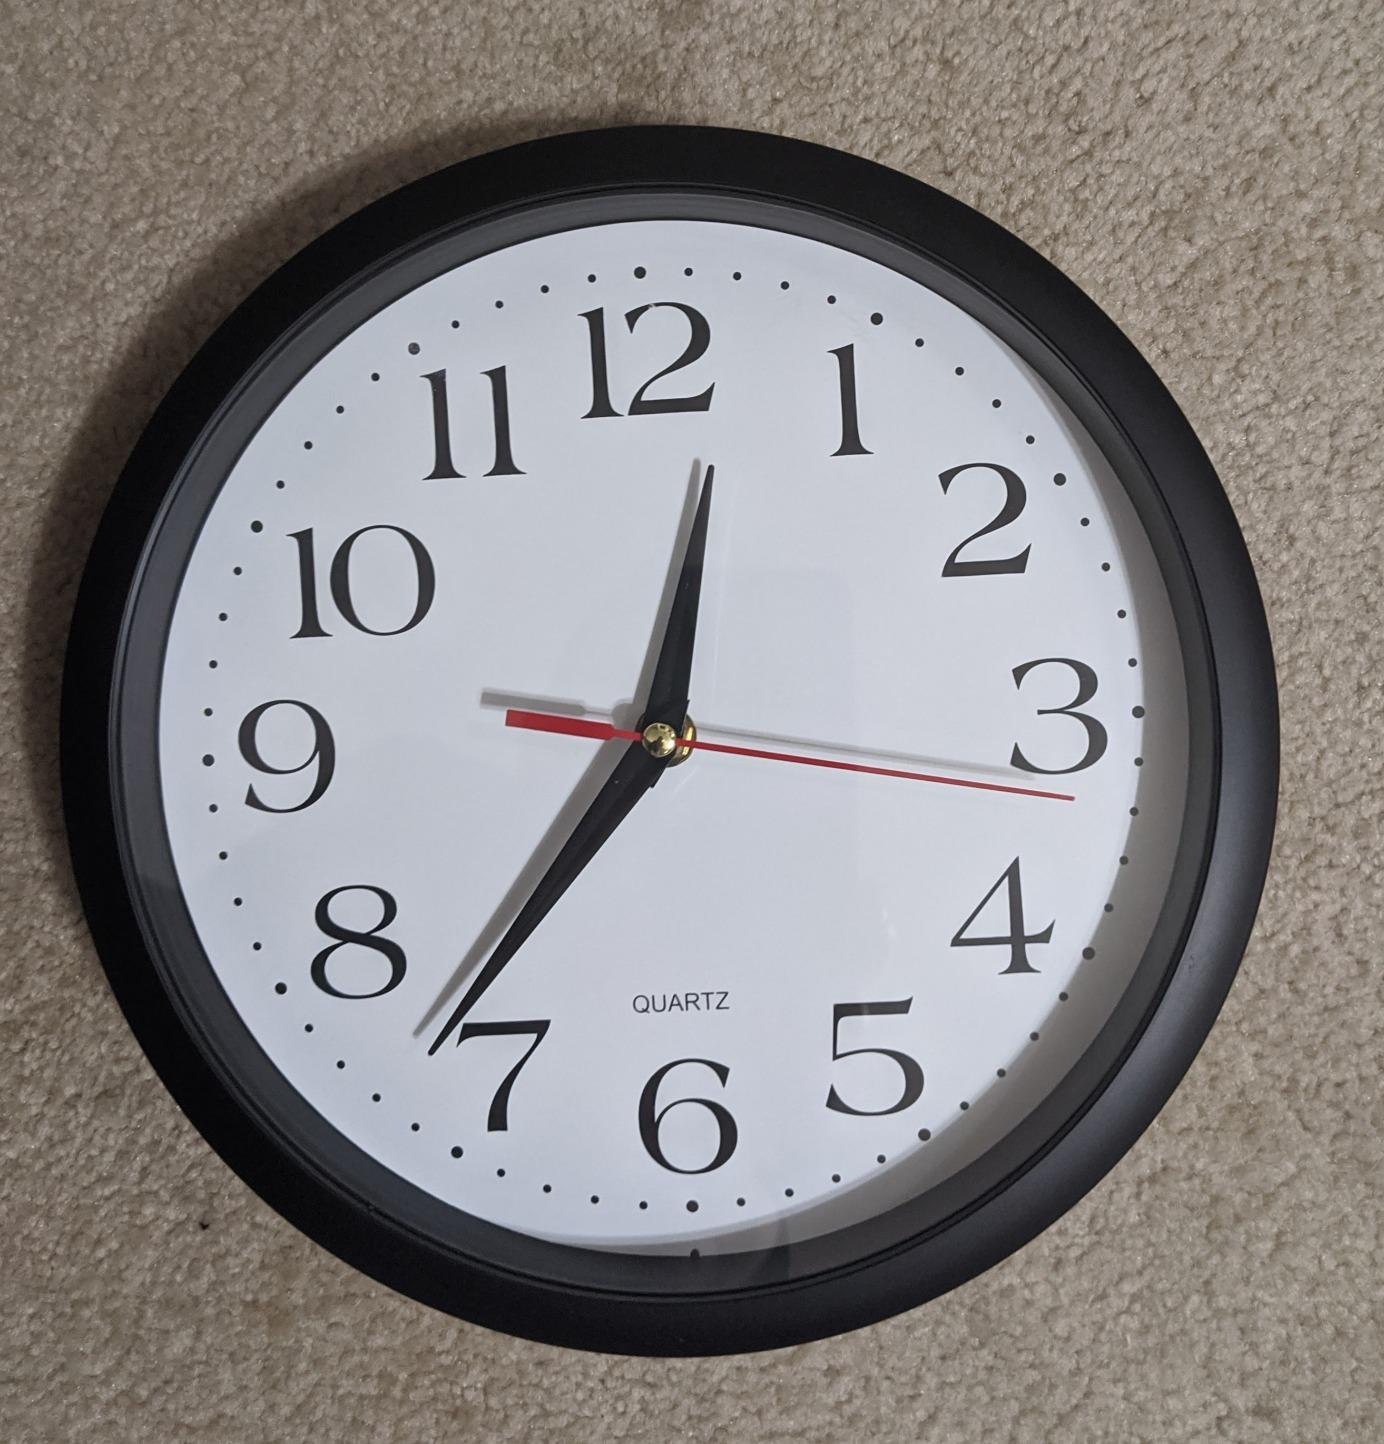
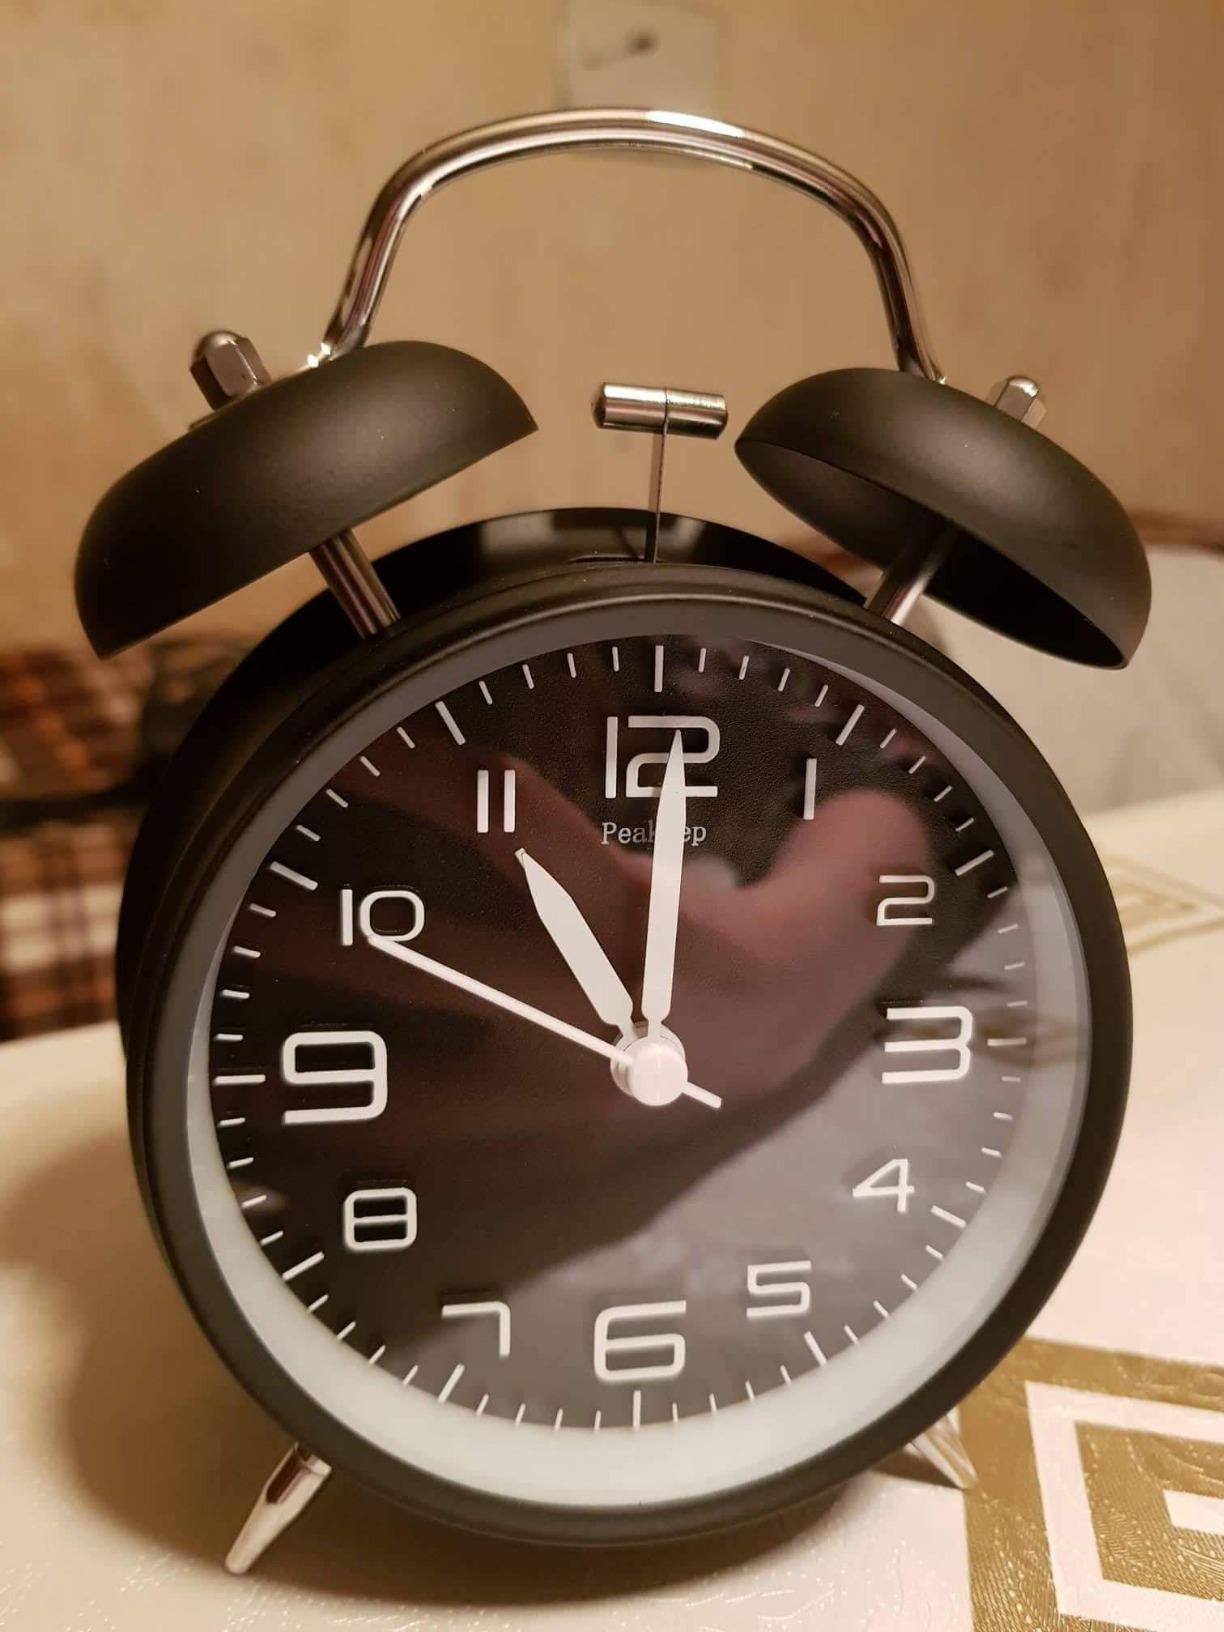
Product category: clock
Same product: no